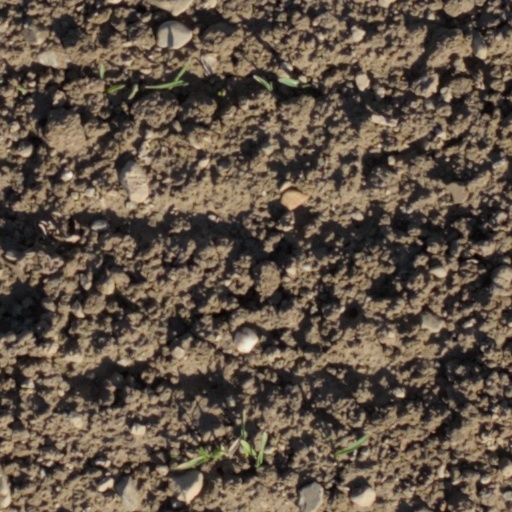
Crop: wheat